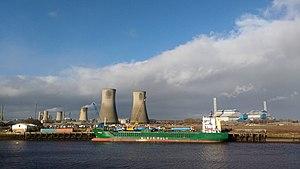
Haverton Hill est une zone de l'arrondissement de Stockton-on-Tees et du comté cérémonial du comté de Durham, en Angleterre.